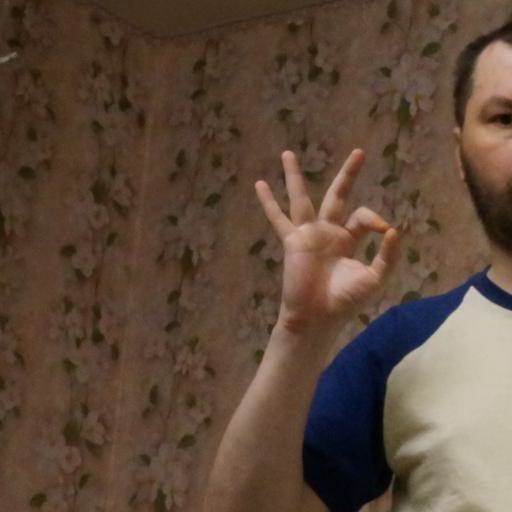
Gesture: ok